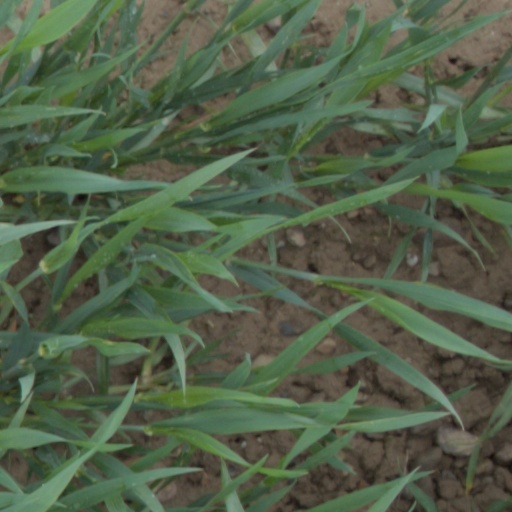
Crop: wheat